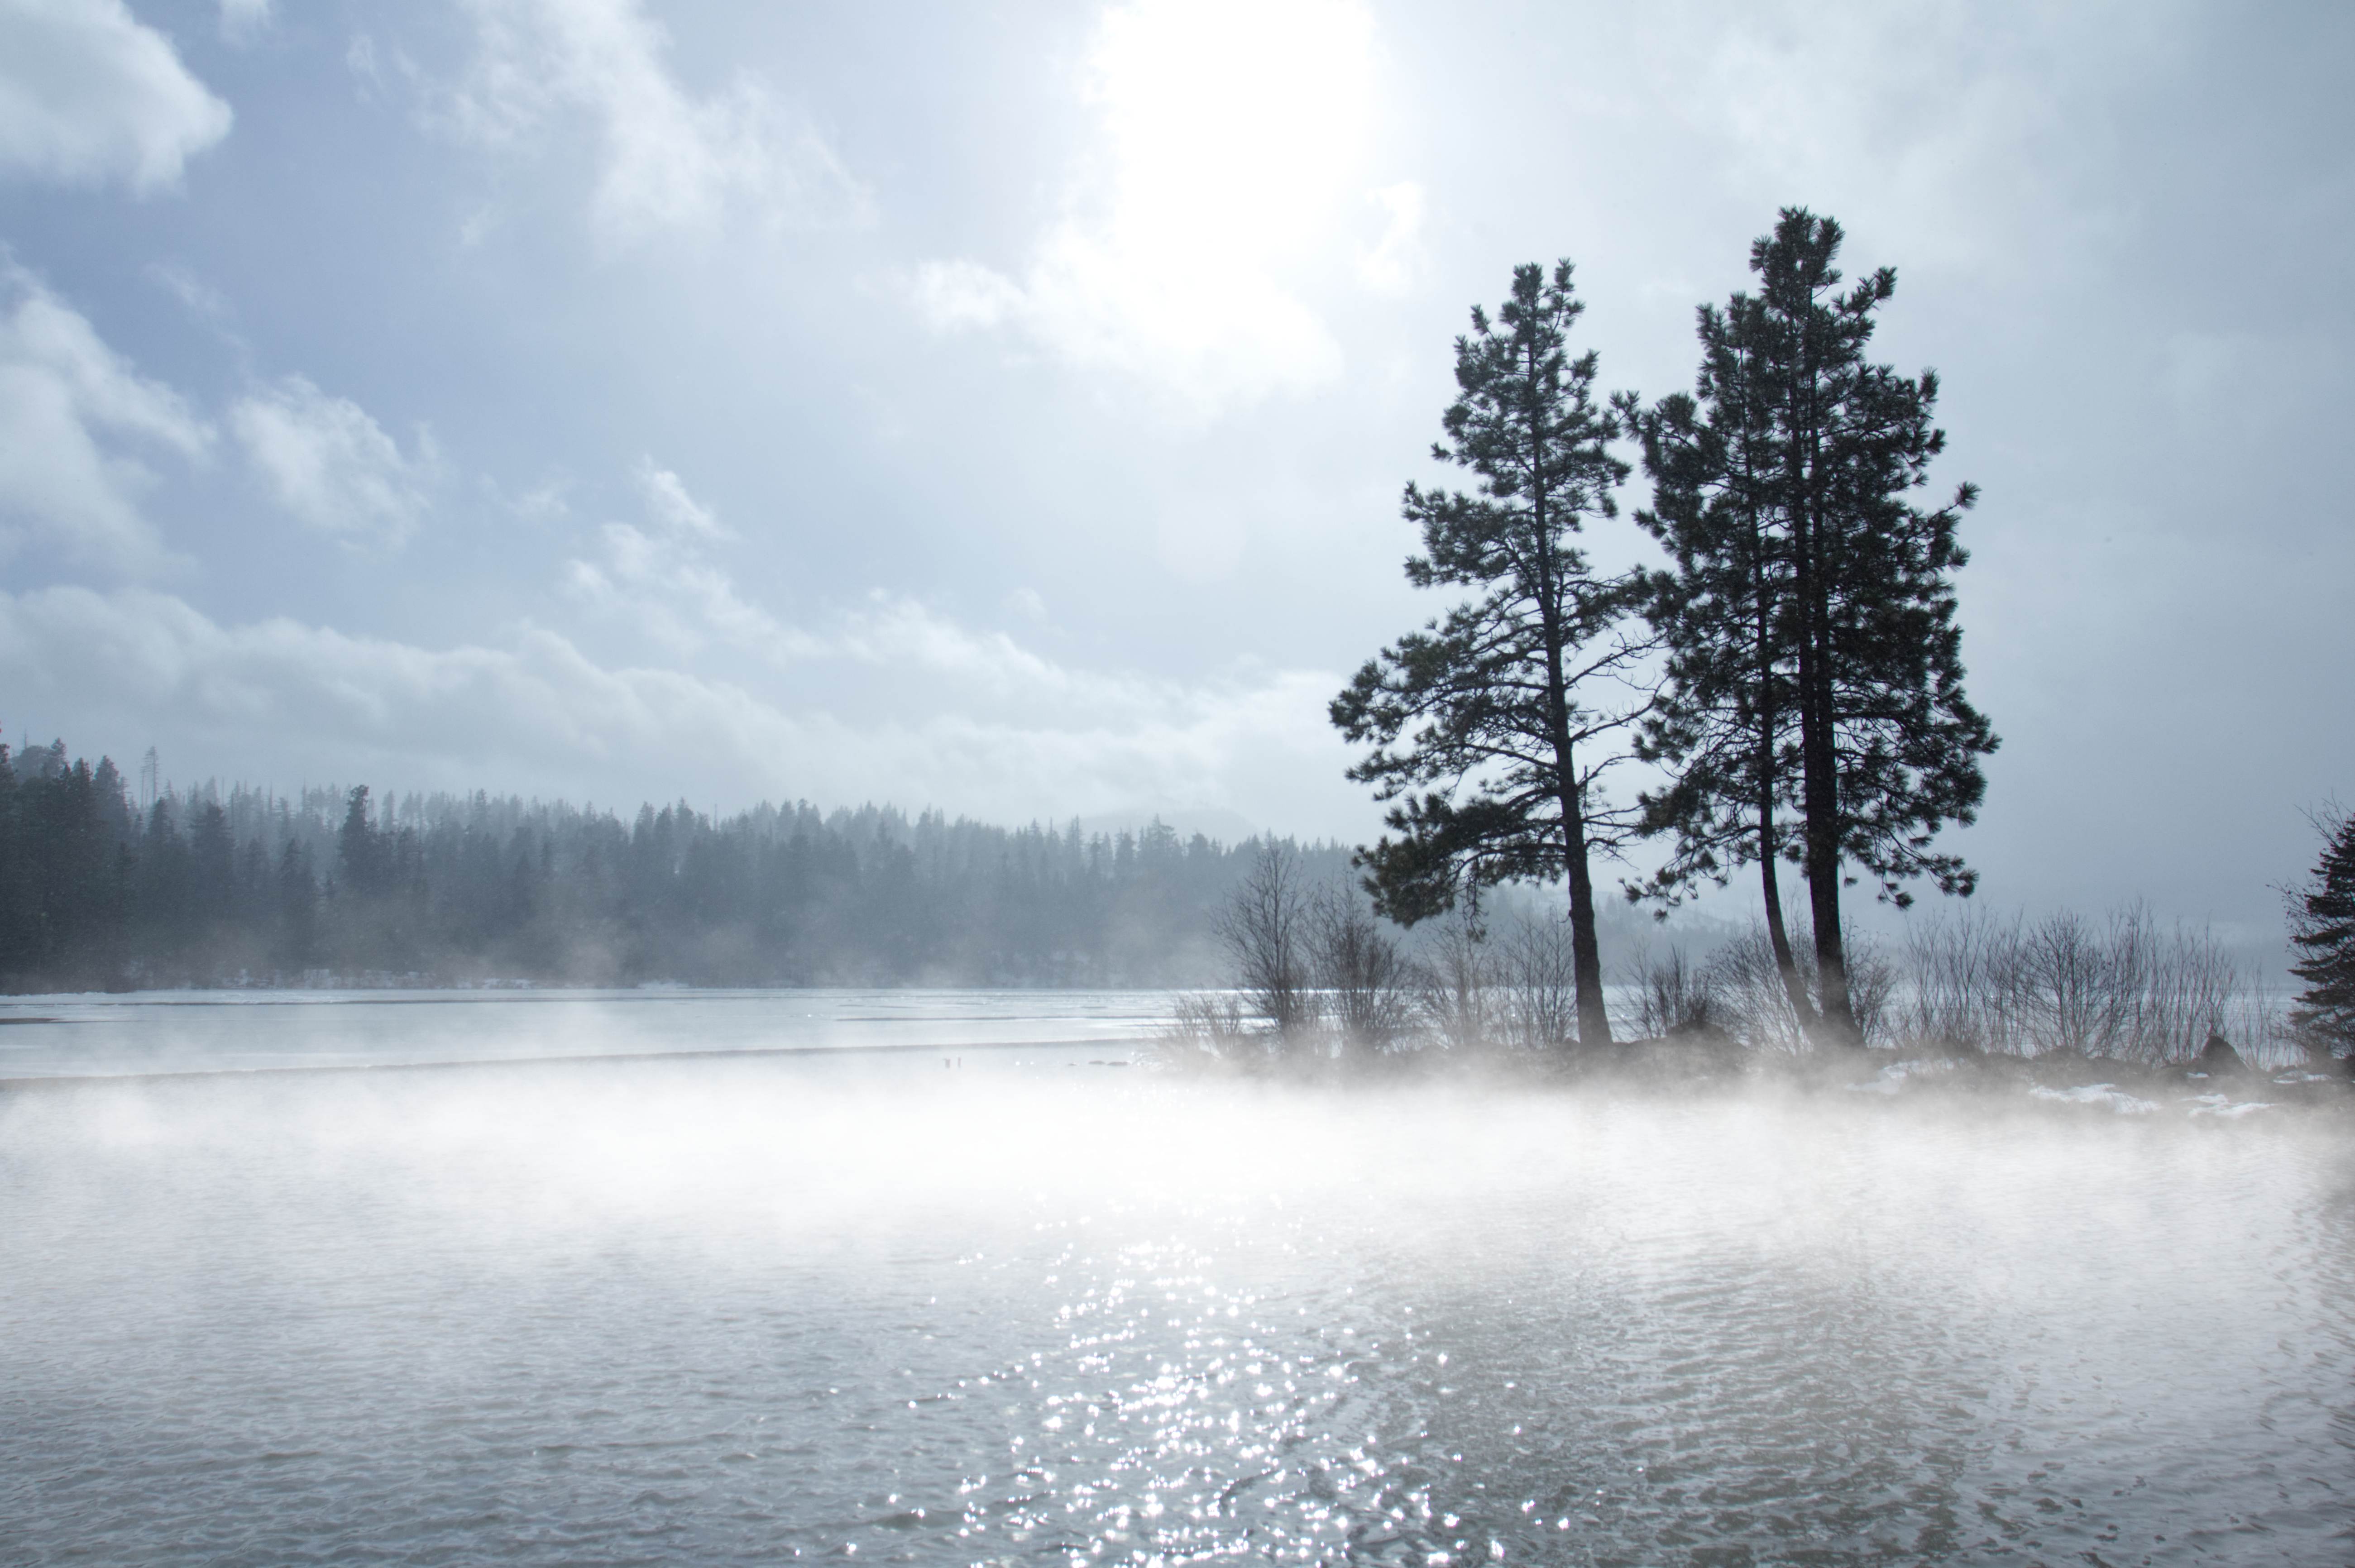
water, cloud, sky, atmosphere, plant, tree, natural landscape, lake, larch, grey, watercourse, atmospheric phenomenon, fog, bank, evergreen, landscape, freezing, forest, horizon, calm, haze, winter, mist, spruce fir forest, frost, reservoir, conifer, reflection, monochrome photography, lake district, evening, ocean, sound, loch, snow, monochrome, tropical and subtropical coniferous forests, fir, pine, mountain range, pine family, floodplain